F. William McCalpin

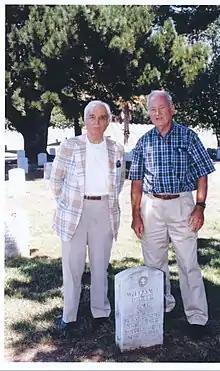
Brothers F. William McCalpin (left) and George A. McCalpin (right) in Golden Gate National Cemetery in August 2007 at the grave of their cousin Sgt. William "Billy Jack" Dieter who died on the Doolittle Raid.

F. William McCalpin (8 November 1921 – 9 December 2009) was an American attorney, who throughout his career was a strong advocate for legal services within the American Bar Association. He was involved in a variety of leadership positions supporting both the private bar and legal services. He was named Chair twice of the national Legal Services Corporation and served on that organization's board of directors across four decades. Hillary Clinton, who served as Chair of the Legal Services Corporation between McCalpin's two terms as Chair, wrote of him, "He was an extraordinary man, a valued mentor and a true champion for equal justice and access to legal services for the poor. Through his work Bill changed lives and made an indelible impact upon the legal community."